Girolamo Conestaggio

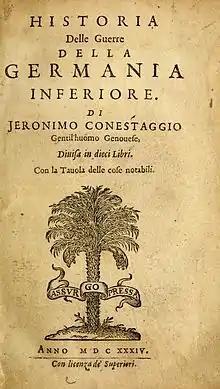
Title page of "Historia delle guerre de Germania Inferiore" (1614)

"Dell' Unione del Reyno de Portogallo alia Corona di Castiglia" (Genoa, 1585), was a chronicle of the Portuguese succession crisis of 1580, and a work that provoked a number of replies, in particular from ; it was considered pro-Spanish, but Philip II of Spain tried to have it suppressed. It was translated into English as "Historie of the Uniting of the Kingdom of Portugall" by Edward Blount. It has been suggested that the real author was . The work is now considered to be a reasonably objective account of the realpolitik of the Spanish annexation of Portugal, which noted Portuguese dislike of the events. An acceptable translation, from the Spanish point of view, was made by Luis de Bavia (1610), as well as versions in other languages.